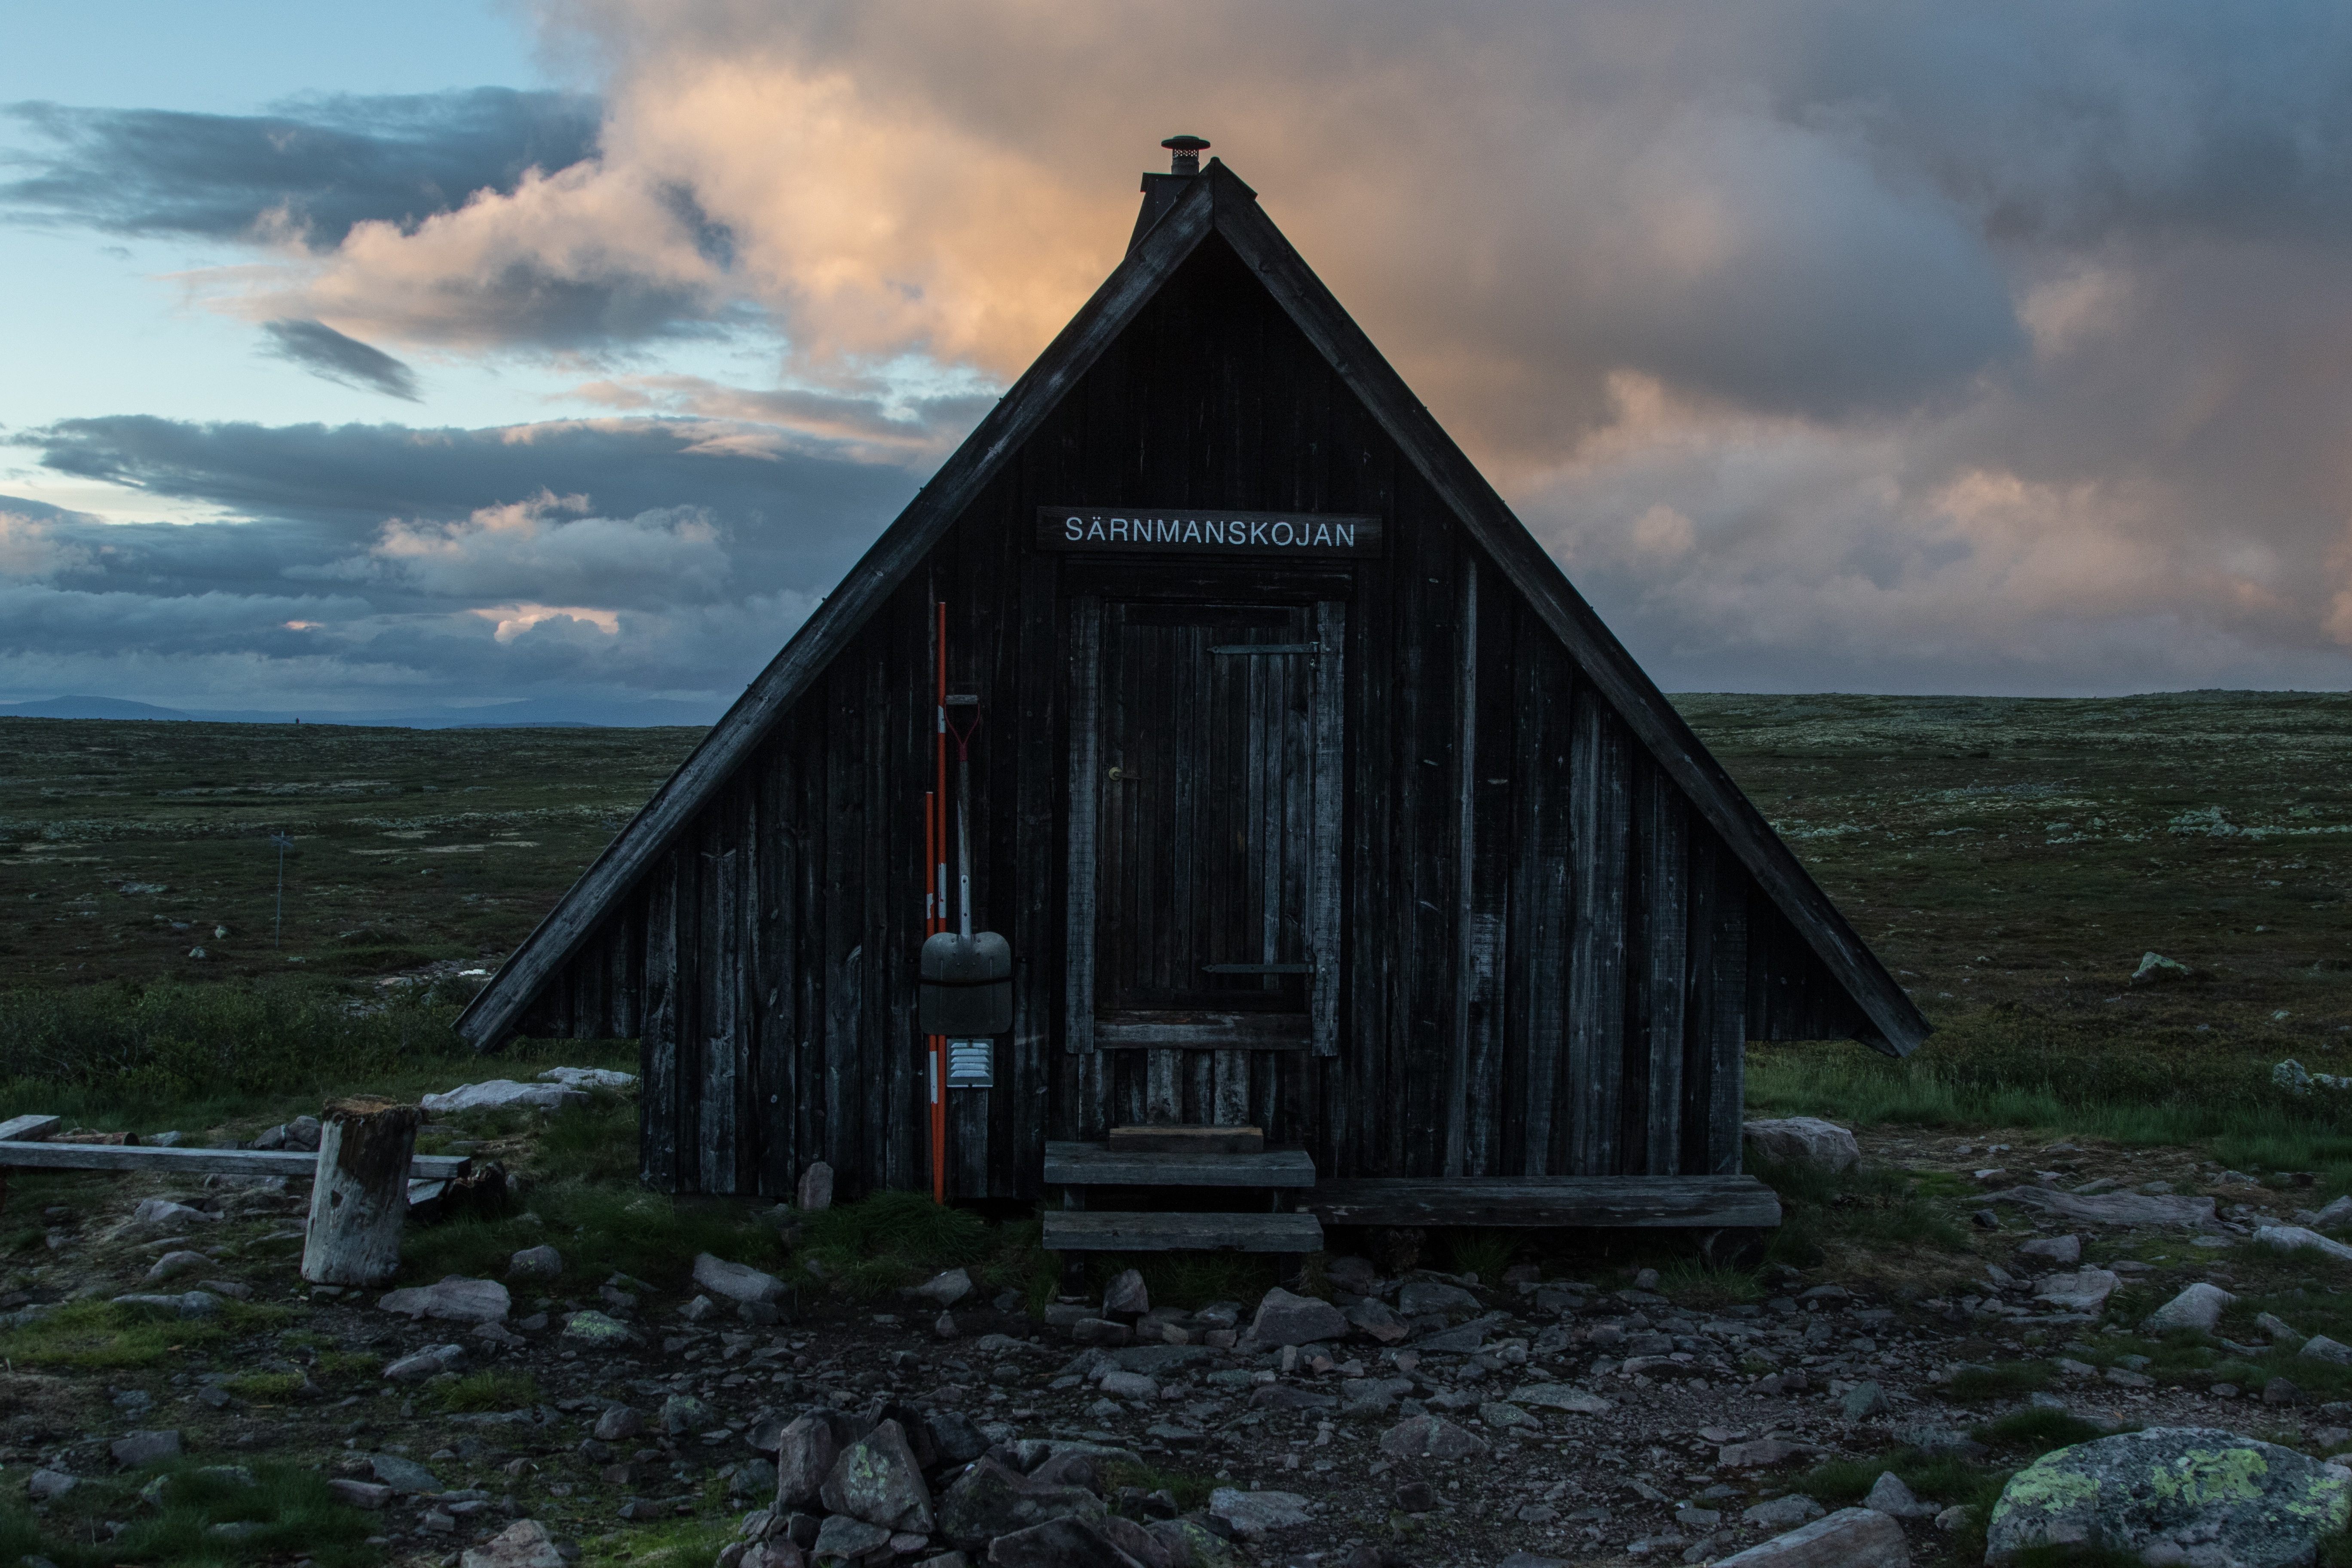
rock, mountain, cloud, wood, house, hill, building, barn, hut, shack, chapel, highland, ruins, rural area